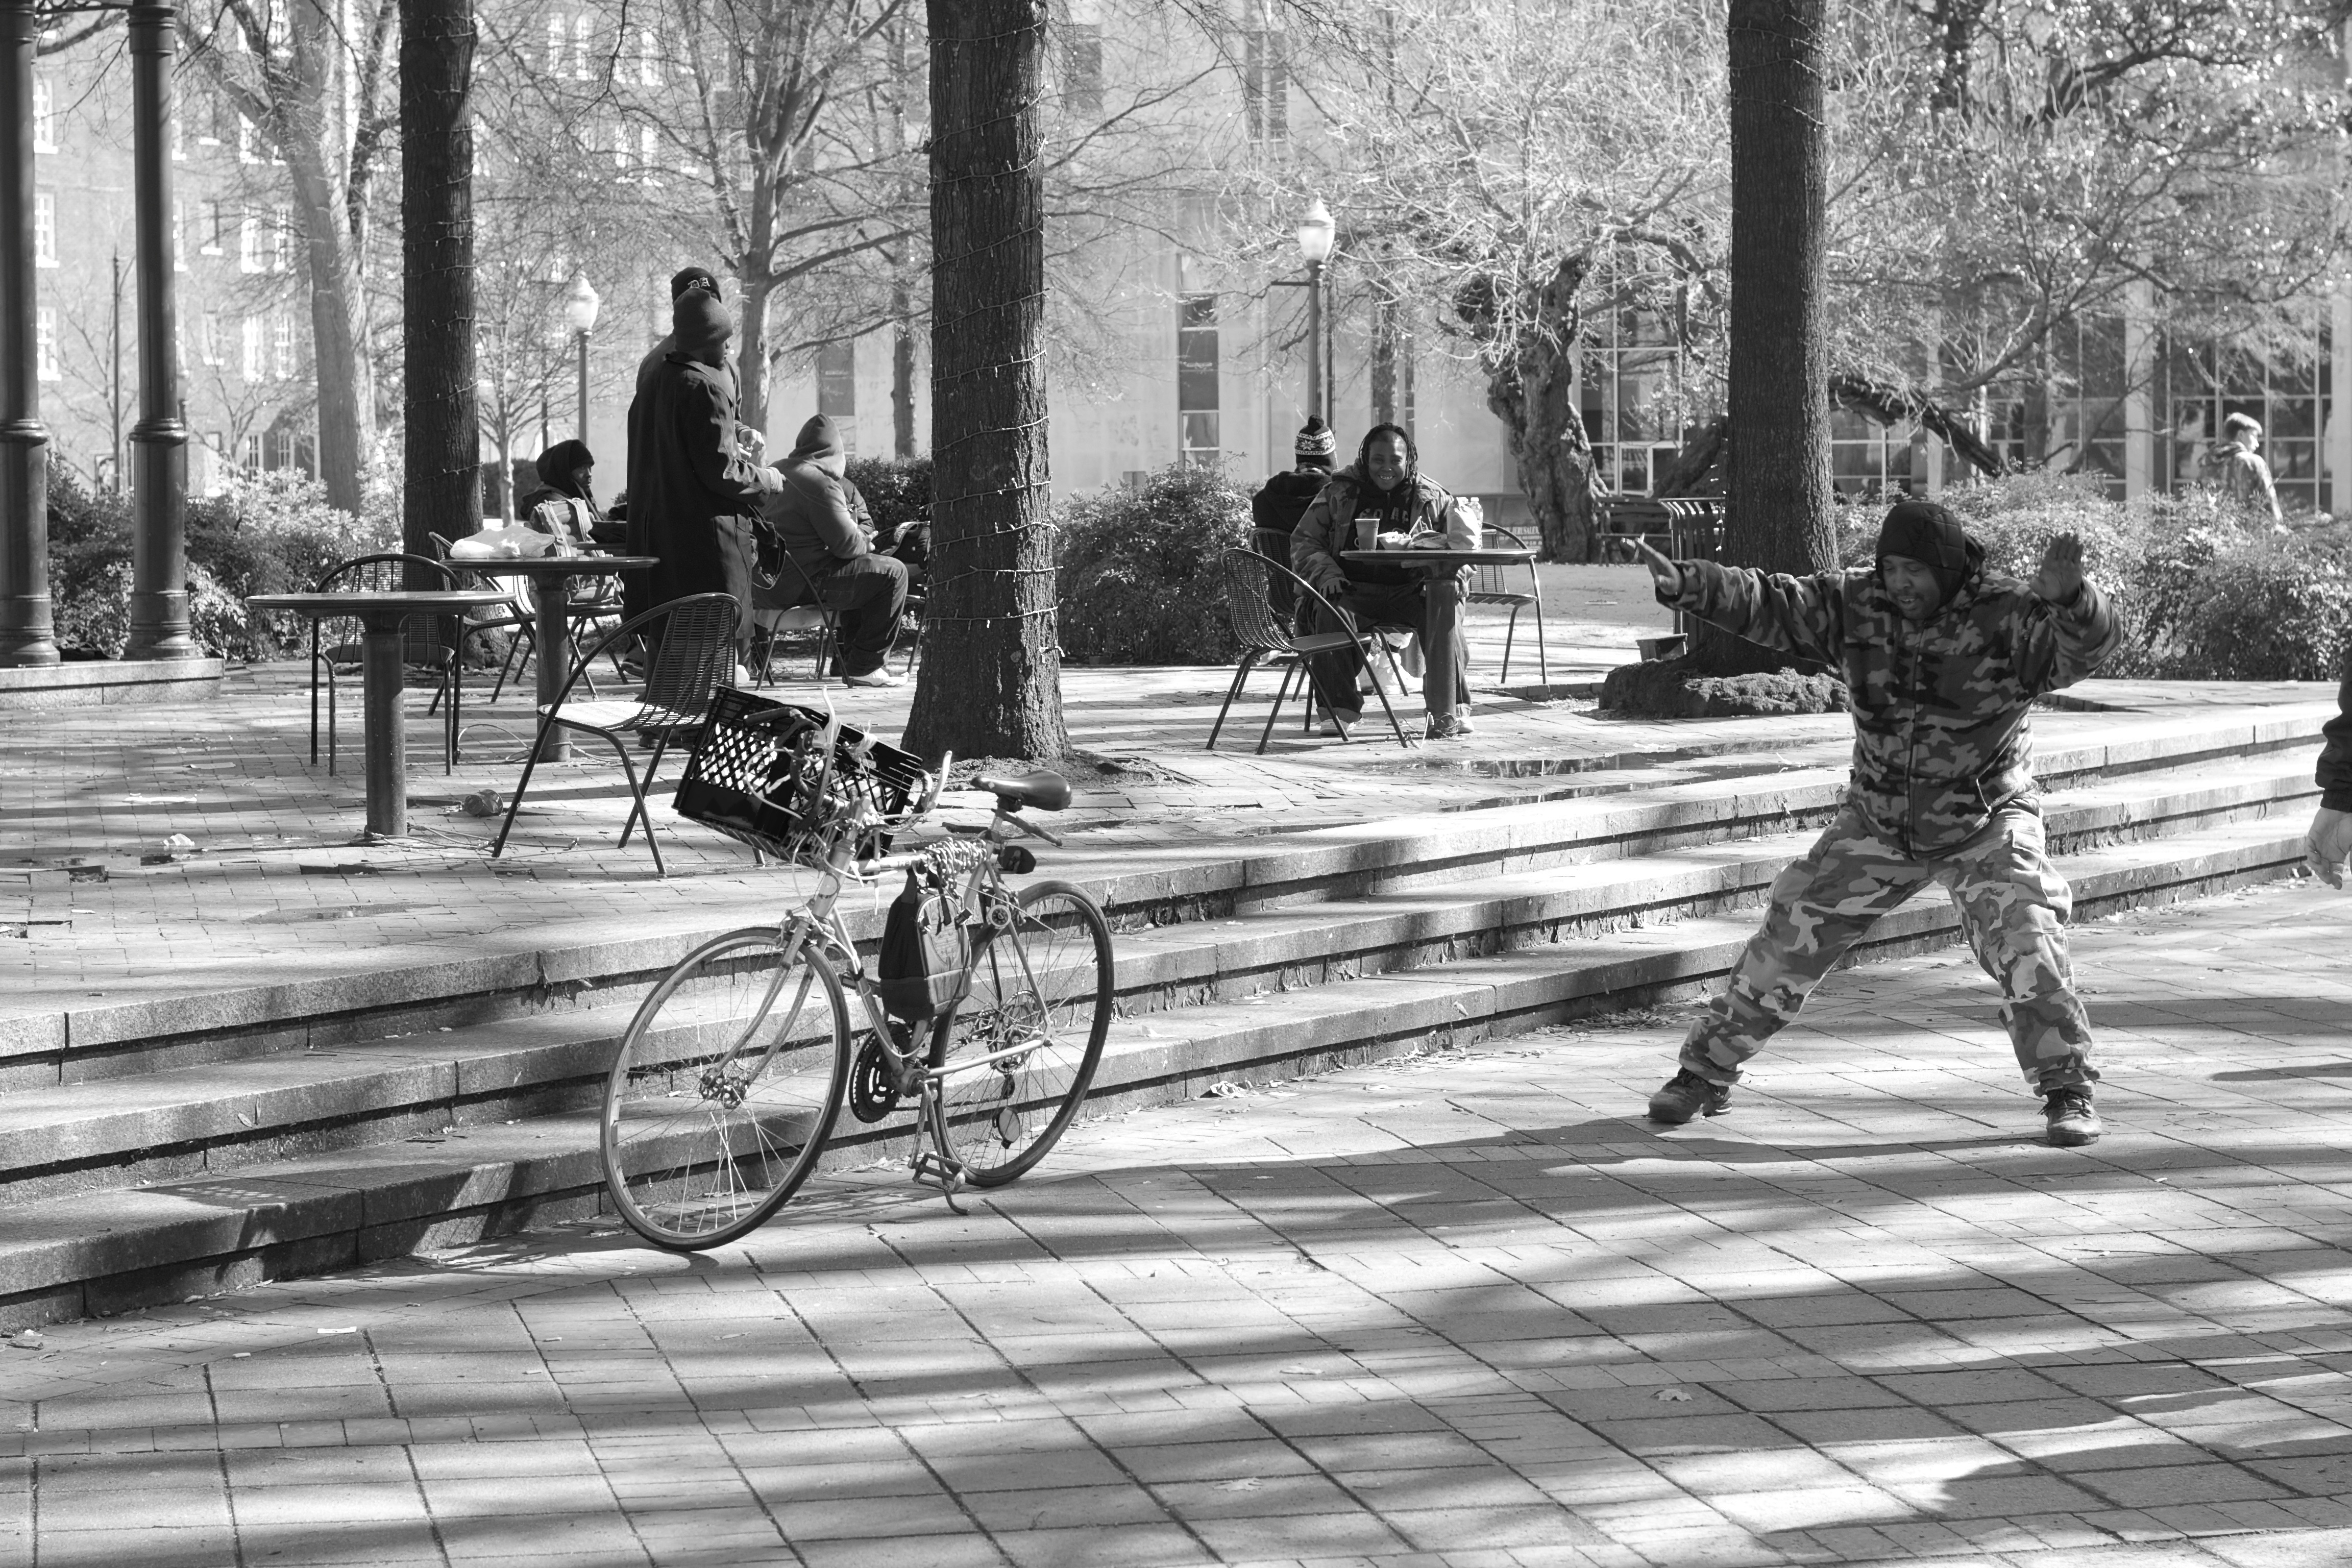
pedestrian, snow, winter, black and white, road, street, photography, vehicle, weather, monochrome, season, infrastructure, photograph, snapshot, monochrome photography